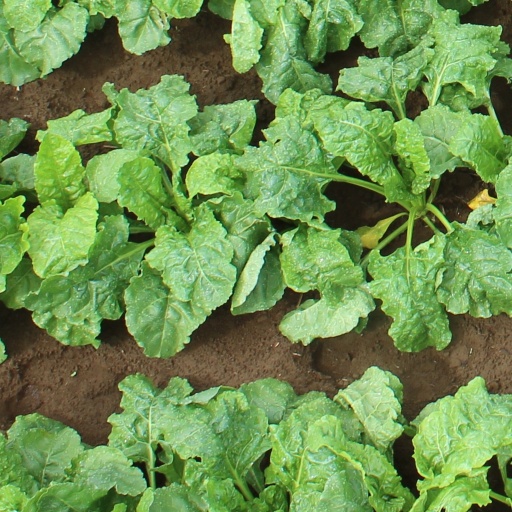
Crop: sugar beet